Store Bededag

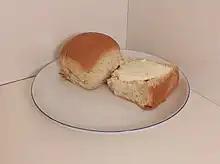
Danish "varme hveder" served with butter.

There are very few traditions associated with "store bededag". Formerly, citizens and students of Copenhagen strolled the city ramparts on the evening before the holiday; the students of Copenhagen University did this to honour the many students who had died defending Copenhagen during the assault on Copenhagen. In the evening before the holiday, it was customary to buy and eat "varme hveder", a traditional bread, because bakers were closed on holidays and people bought bread for the following day.